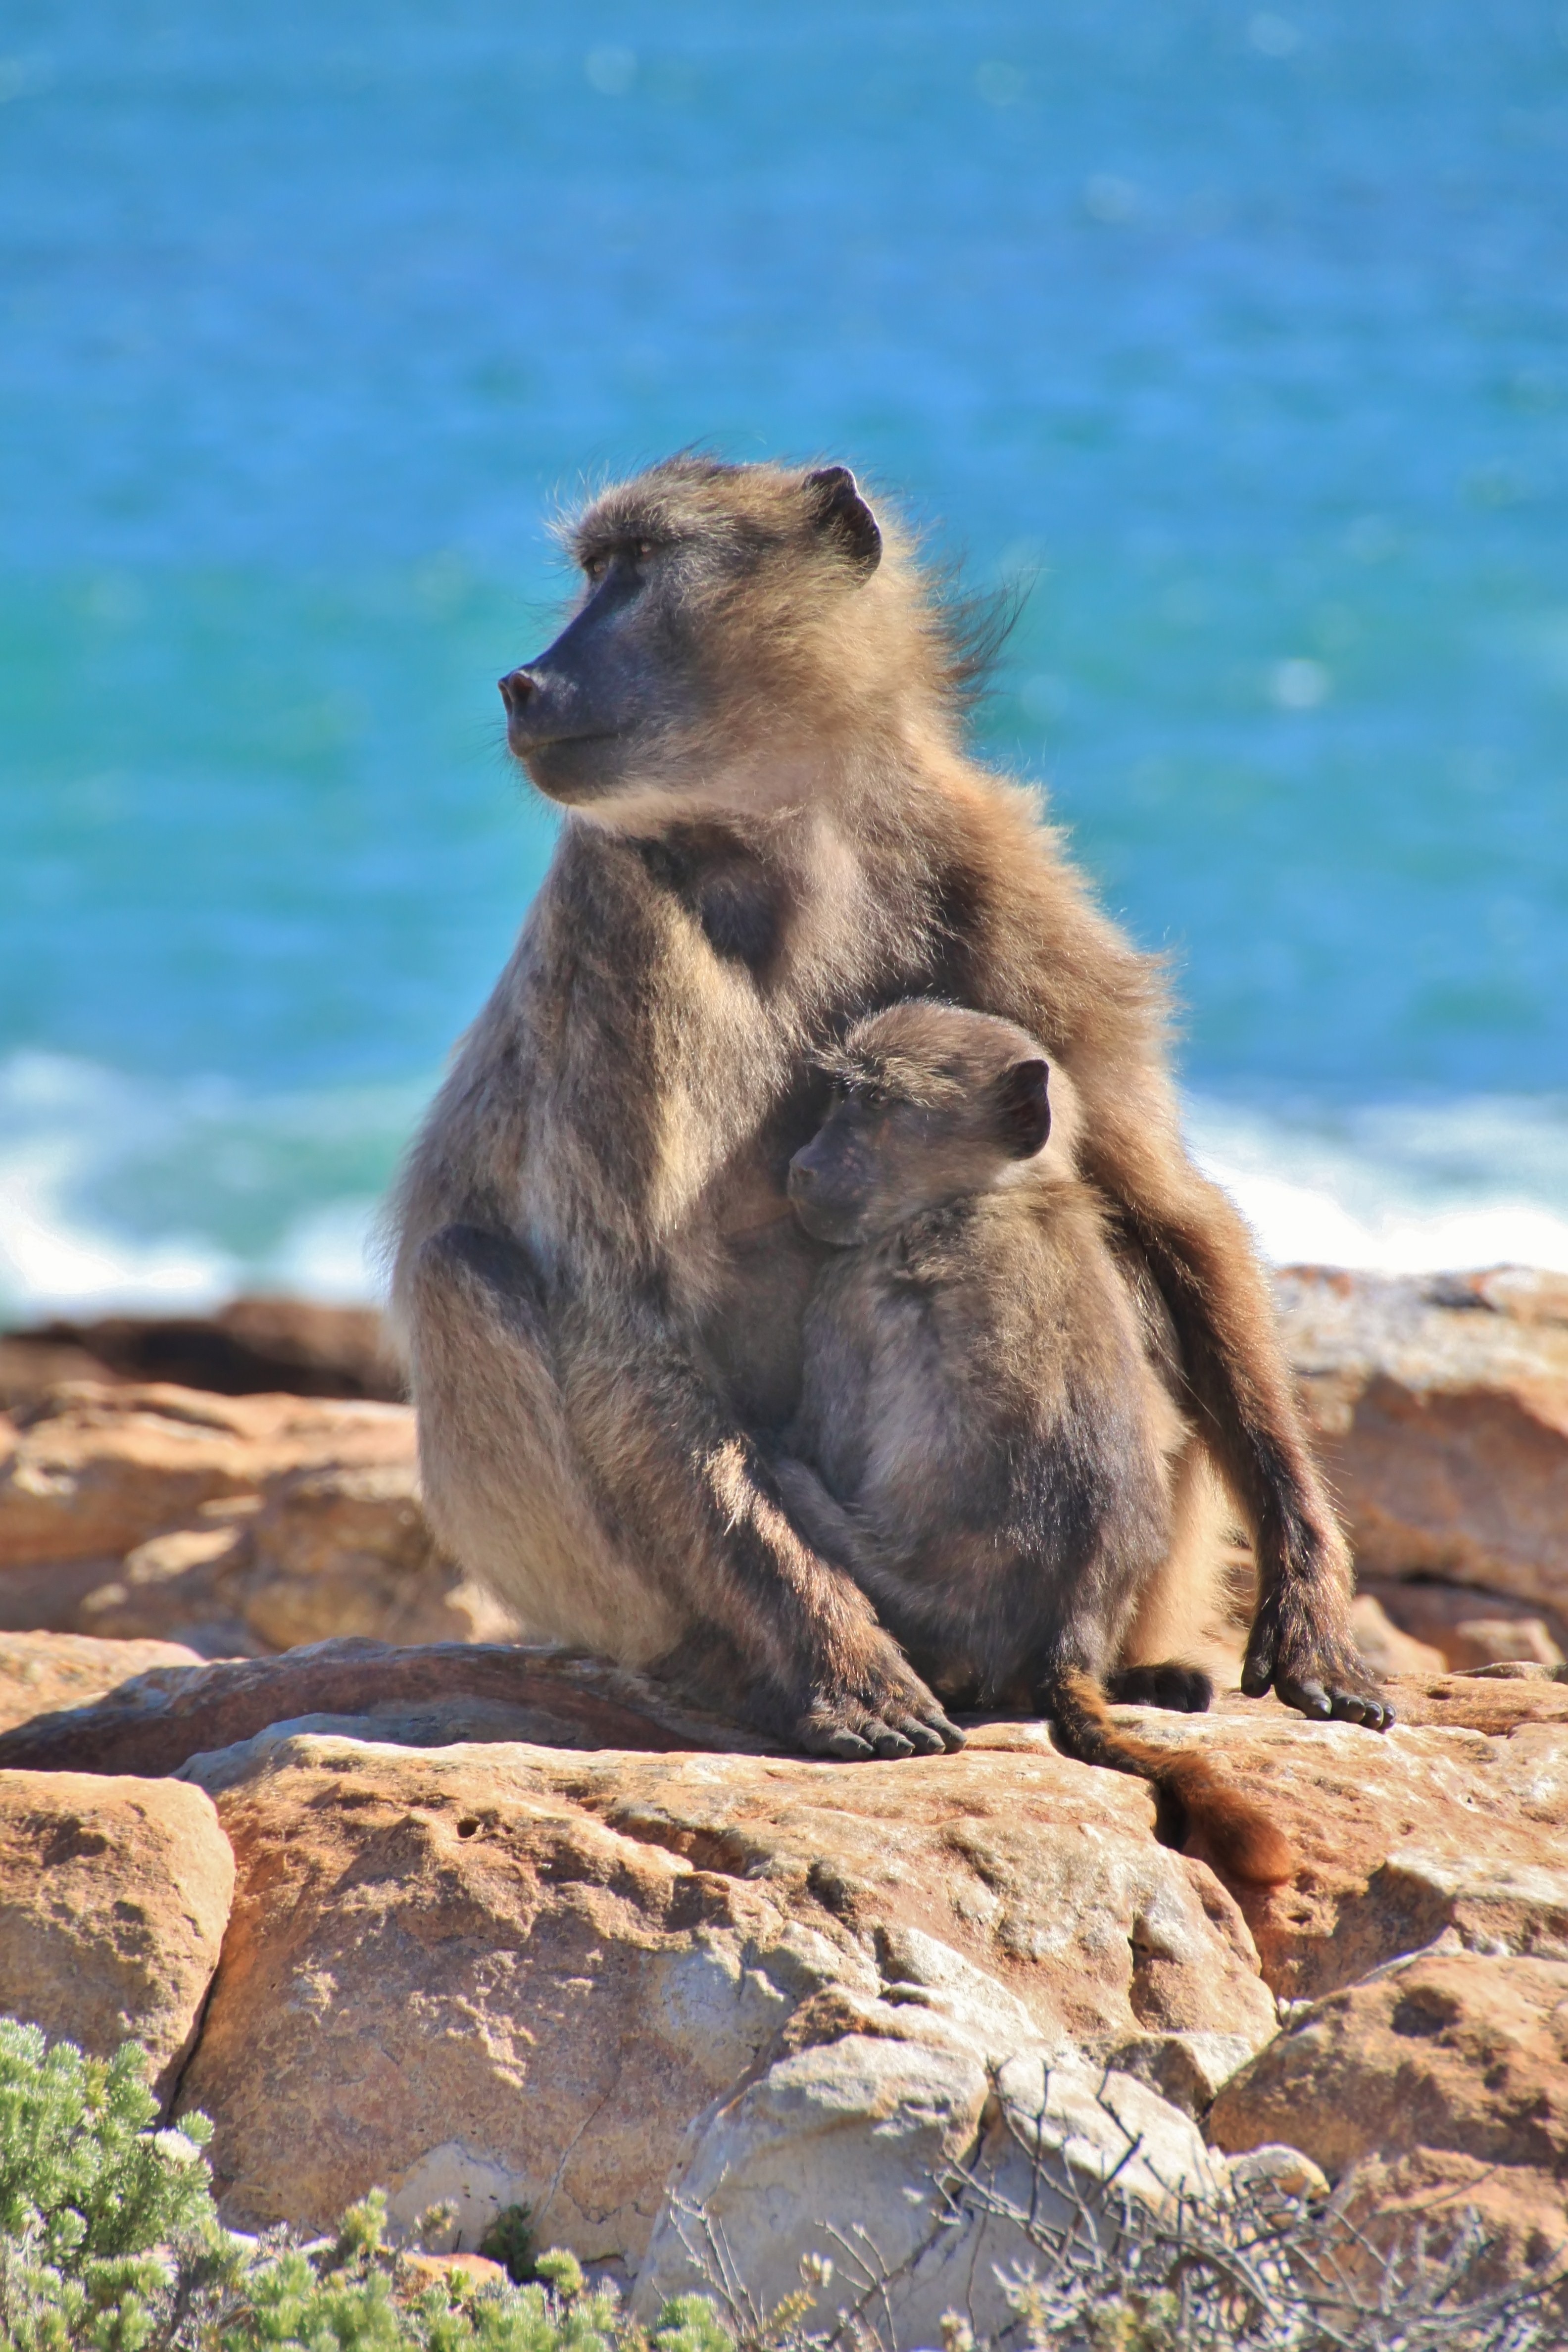
sea, coast, nature, rock, ocean, animal, travel, wildlife, wild, africa, mammal, child, monkey, fauna, primate, free, stones, mother, ape, baboon, animals, vertebrate, monkey family, meerkat, animal world, protected, ffchen, monkey child, south africa, macaque, young animal, old world monkey, free photo, monkey young